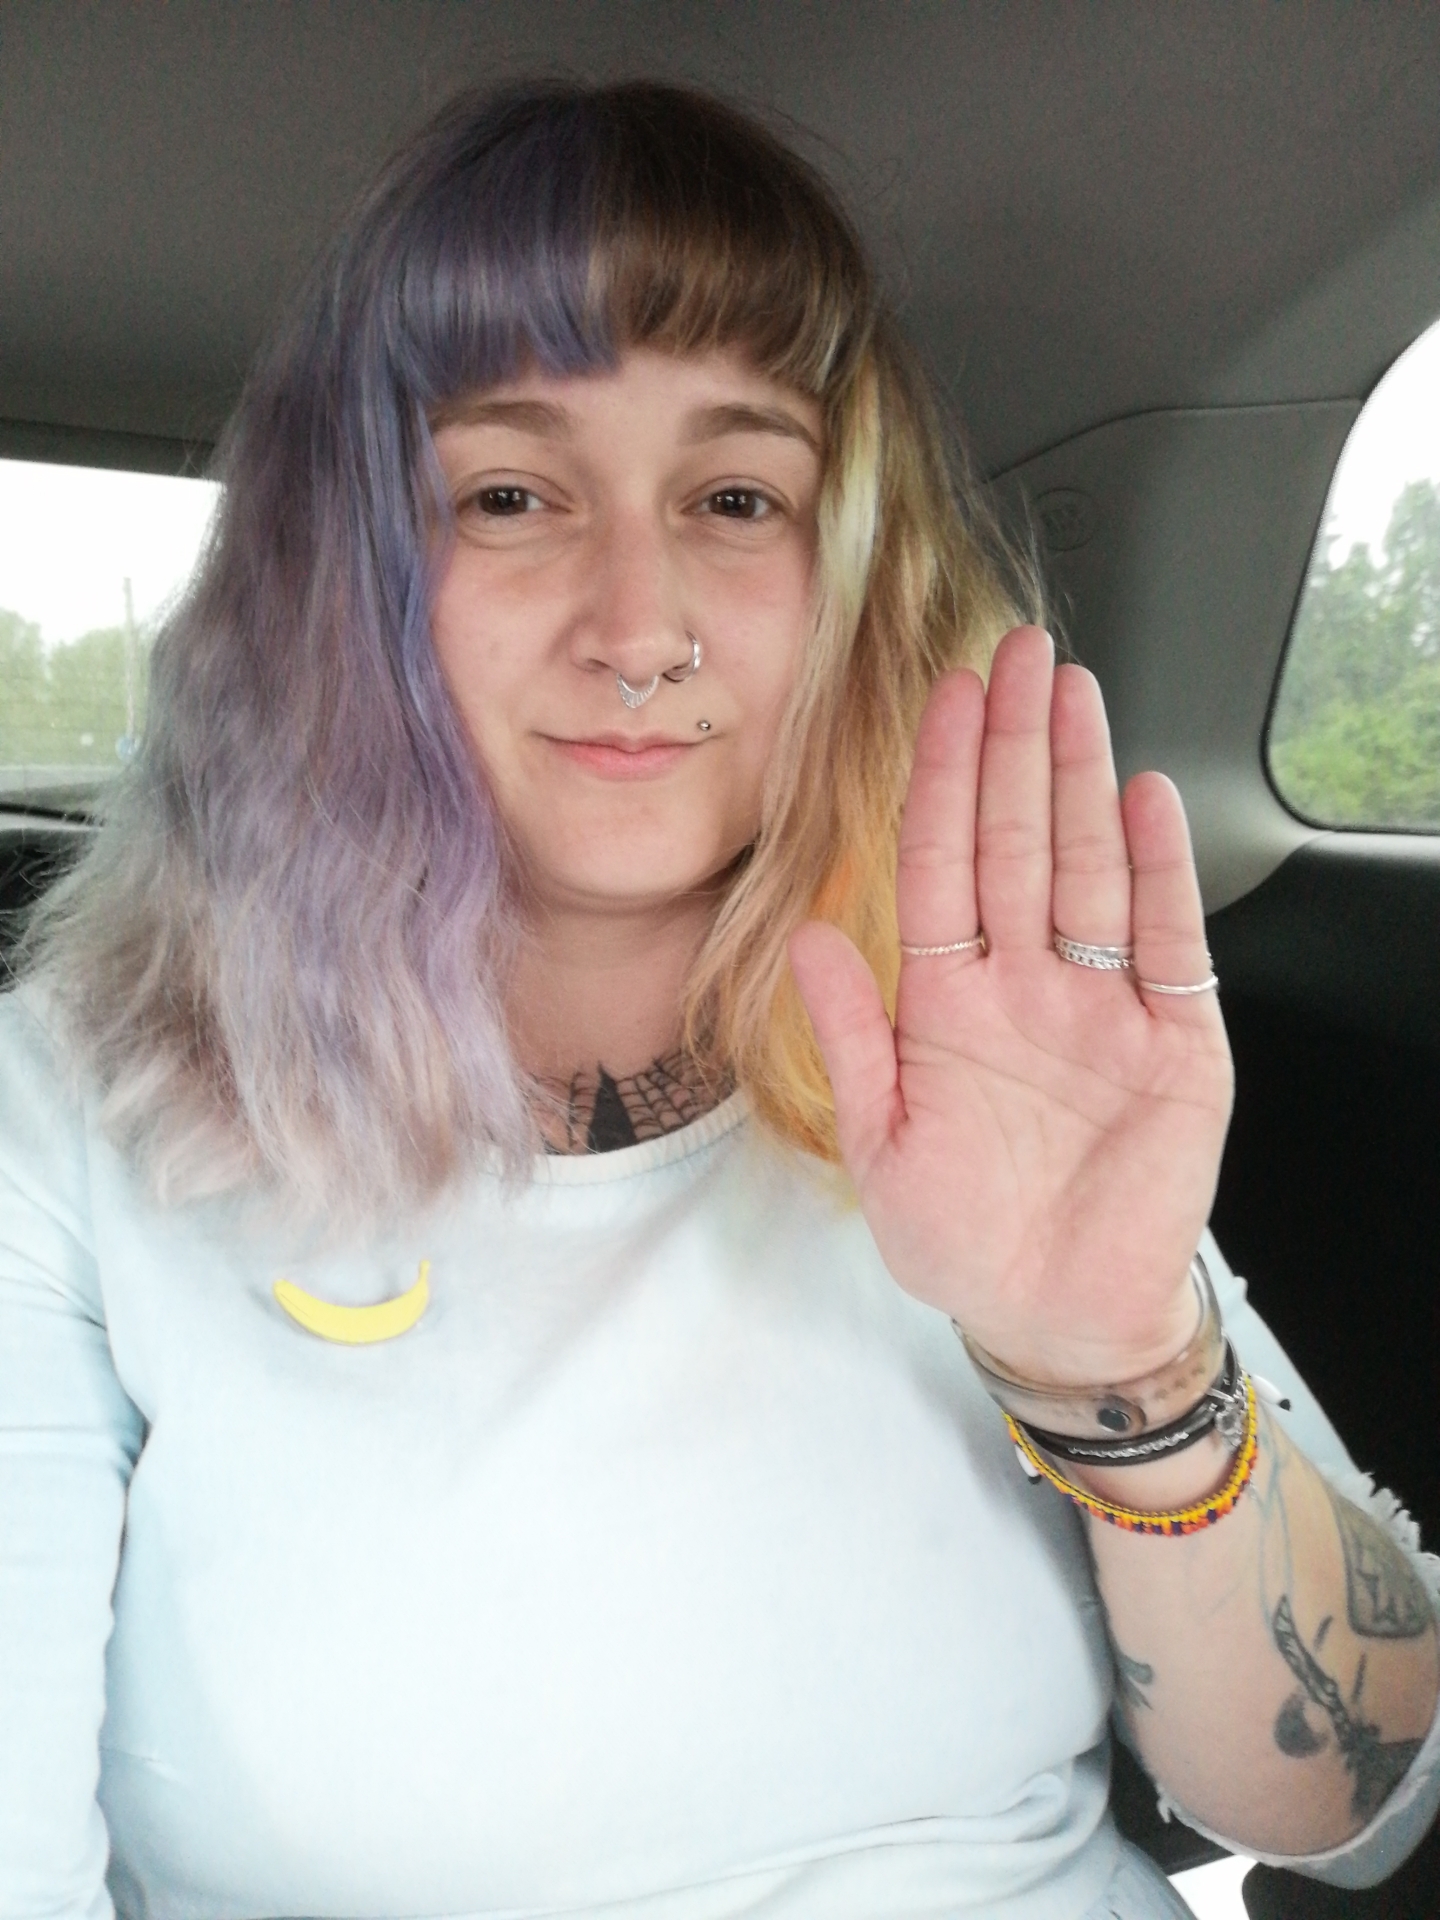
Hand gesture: stop